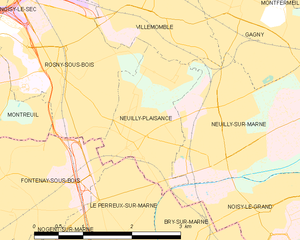
Carte des communes françaises Neuilly-Plaisance